New York State Route 333

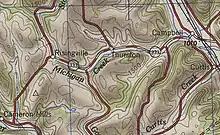
1948 USGS topographic map of the Thuston area with NY 333 at center

NY 333 was assigned as part of the 1930 renumbering of state highways in New York as a spur connecting U.S. Route 15 (US 15, now NY 415) in Campbell to the hamlet of Risingville in the town of Thurston. It remained unchanged until April 1, 1997, when ownership and maintenance of the route was transferred from the state of New York to Steuben County as part of a highway maintenance swap between the two levels of government. In the switch, NY 333 and nearby NY 432, both maintained by the state, were given to Steuben County in exchange for maintenance of NY 415 from Meads Creek Road in Coopers Plains (northwest of Painted Post) to Babcock Hollow Road in Bath as well as for maintenance of Hamilton Street (the original routing of NY 17) between US 15 and Gang Mills. NY 333 was redesignated as CR 333 as a result.